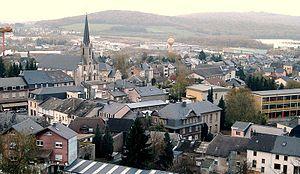
Vue du village luxembourgeois de Rodange Lëtzebuergesch: Vue vu Rodange
Rodange est une section de la commune luxembourgeoise de Pétange située dans le canton d'Esch-sur-Alzette.